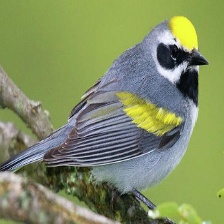
Species: GOLD WING WARBLER
Scientific name: VERMIVORA CHRYSOPTERA